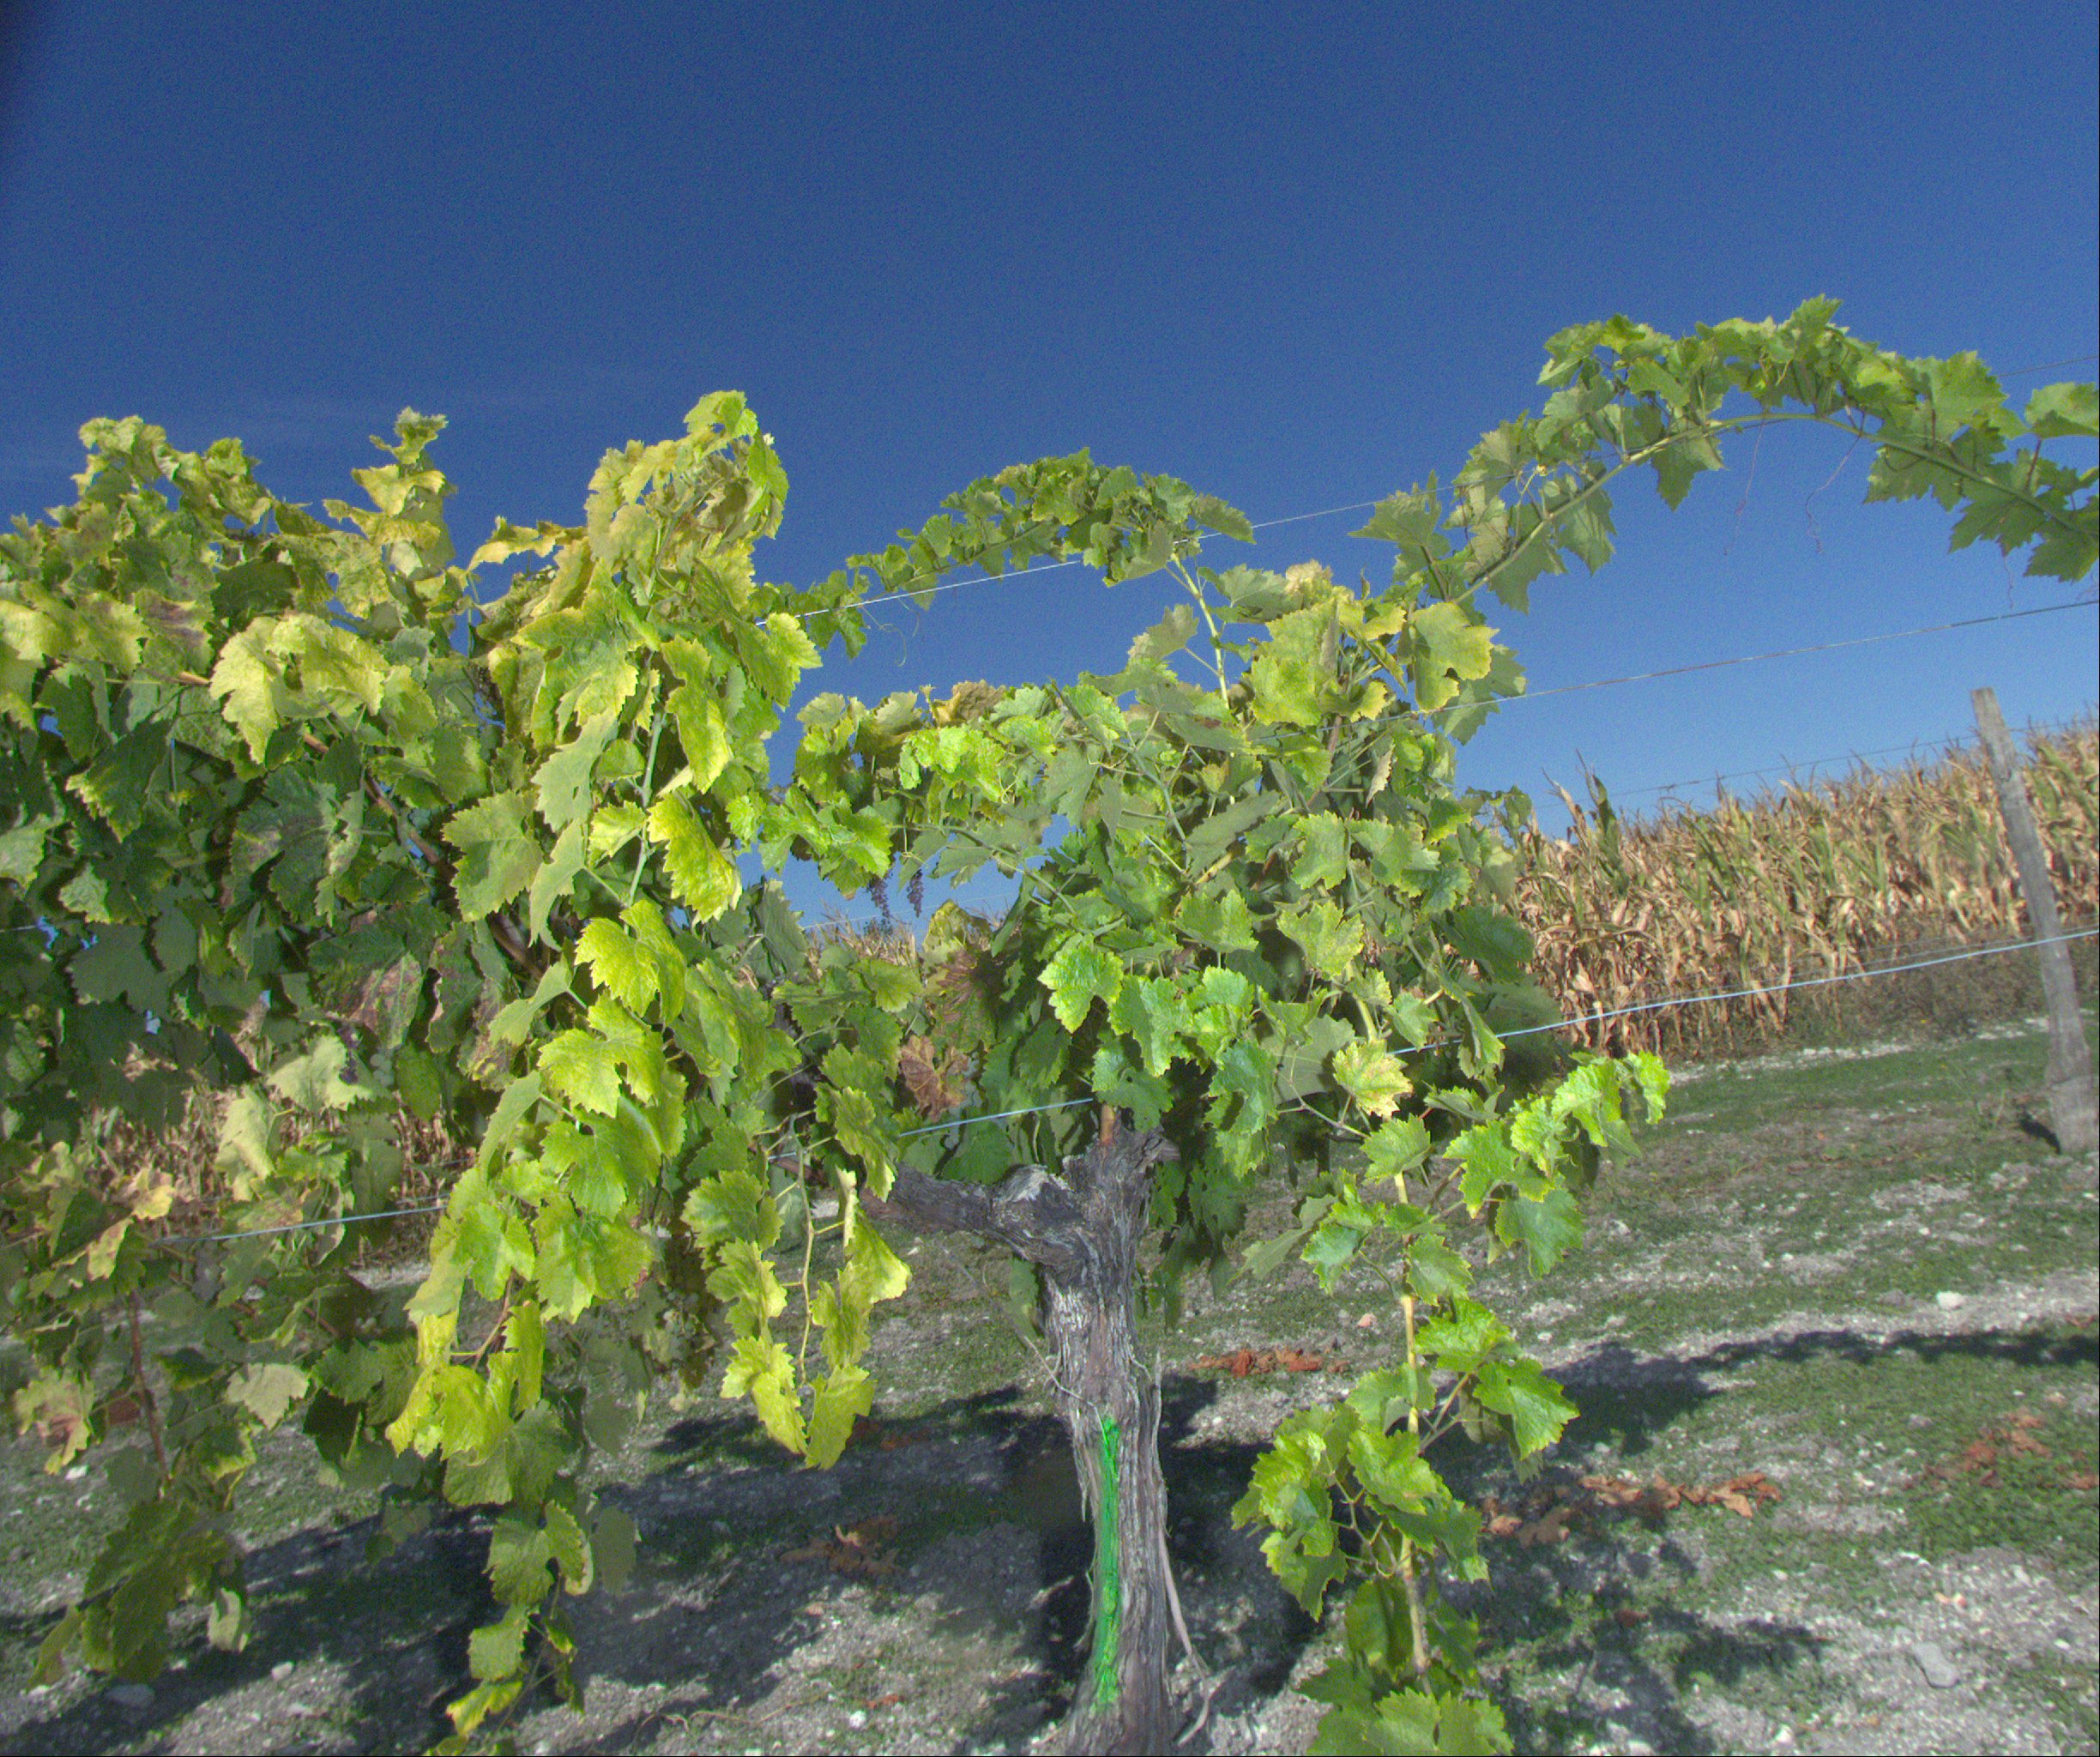
Grape variety: ugni-blanc
Disease: Flavescence dorée (fd)